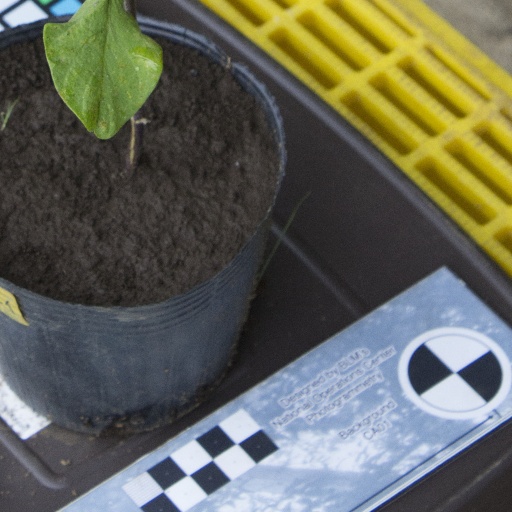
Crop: soybean